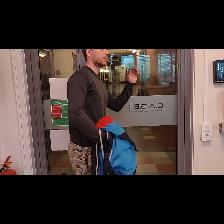
Label: Human